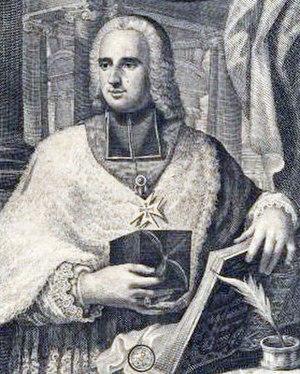
Les Lumières portugaises, appelées Iluminismo en portugais, sont la contribution intellectuelle du Portugal au mouvement des Lumières. Le mouvement des lumières portugaises s'enracine dans une tradition ancienne de pensée critique, de recherches scientifiques et d'ouverture sur le monde héritée du Moyen Âge. Cette tradition commence essentiellement à l'époque du Gharb al-Ândalus et de la Reconquista, avec les influences arabo-berbères dans les domaines des sciences et techniques, et l'émergence d'une littérature satirique précoce. Puis elle connaît son apogée à l'époque des Découvertes portugaises, à l'occasion desquelles des progrès techniques considérables provoquent une révolution dans le domaine scientifique, avec l'exploration de mondes nouveaux.